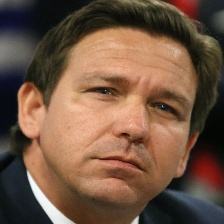
Species: LOONEY BIRDS
Scientific name: LUNATICUS AMERICONIS